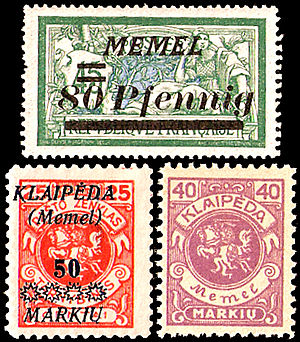
Klaipėda-regionens historie
Memellands frimærker fra 1920 til 1925
Klaipėda-regionen var et område defineret af Versailles-traktaten i 1919 under navnet Territoire de Memel da det blev lagt ind under administration af Ambassadørrådet. Memelland blev sammen med Saar og Danzig underlagt Folkeforbundets kontrol og befolkningen i regionerne skulle ved en folkeafstemning stemme om de fortsat skulle være en del af Tyskland. Bortset fra i Saar blev der imidertidig ikke afholdt sådanne folkeafstemninger.